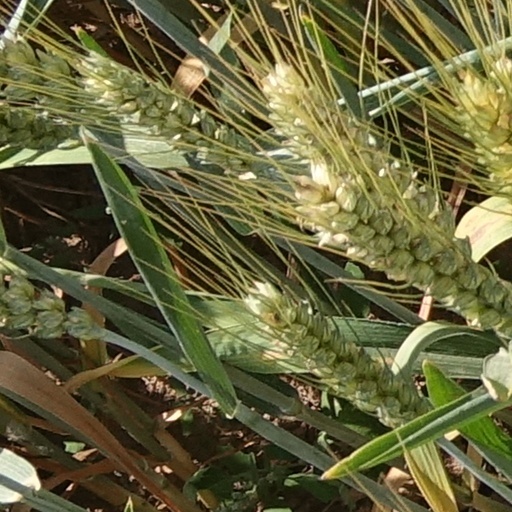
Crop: wheat